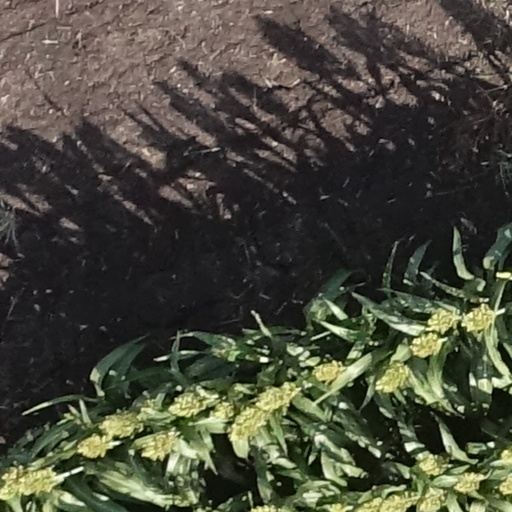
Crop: sorghum